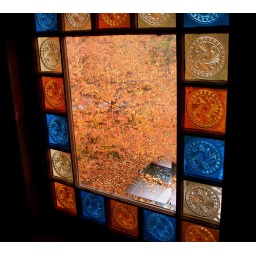
View out my front window of the cherry tree in its fall colors.